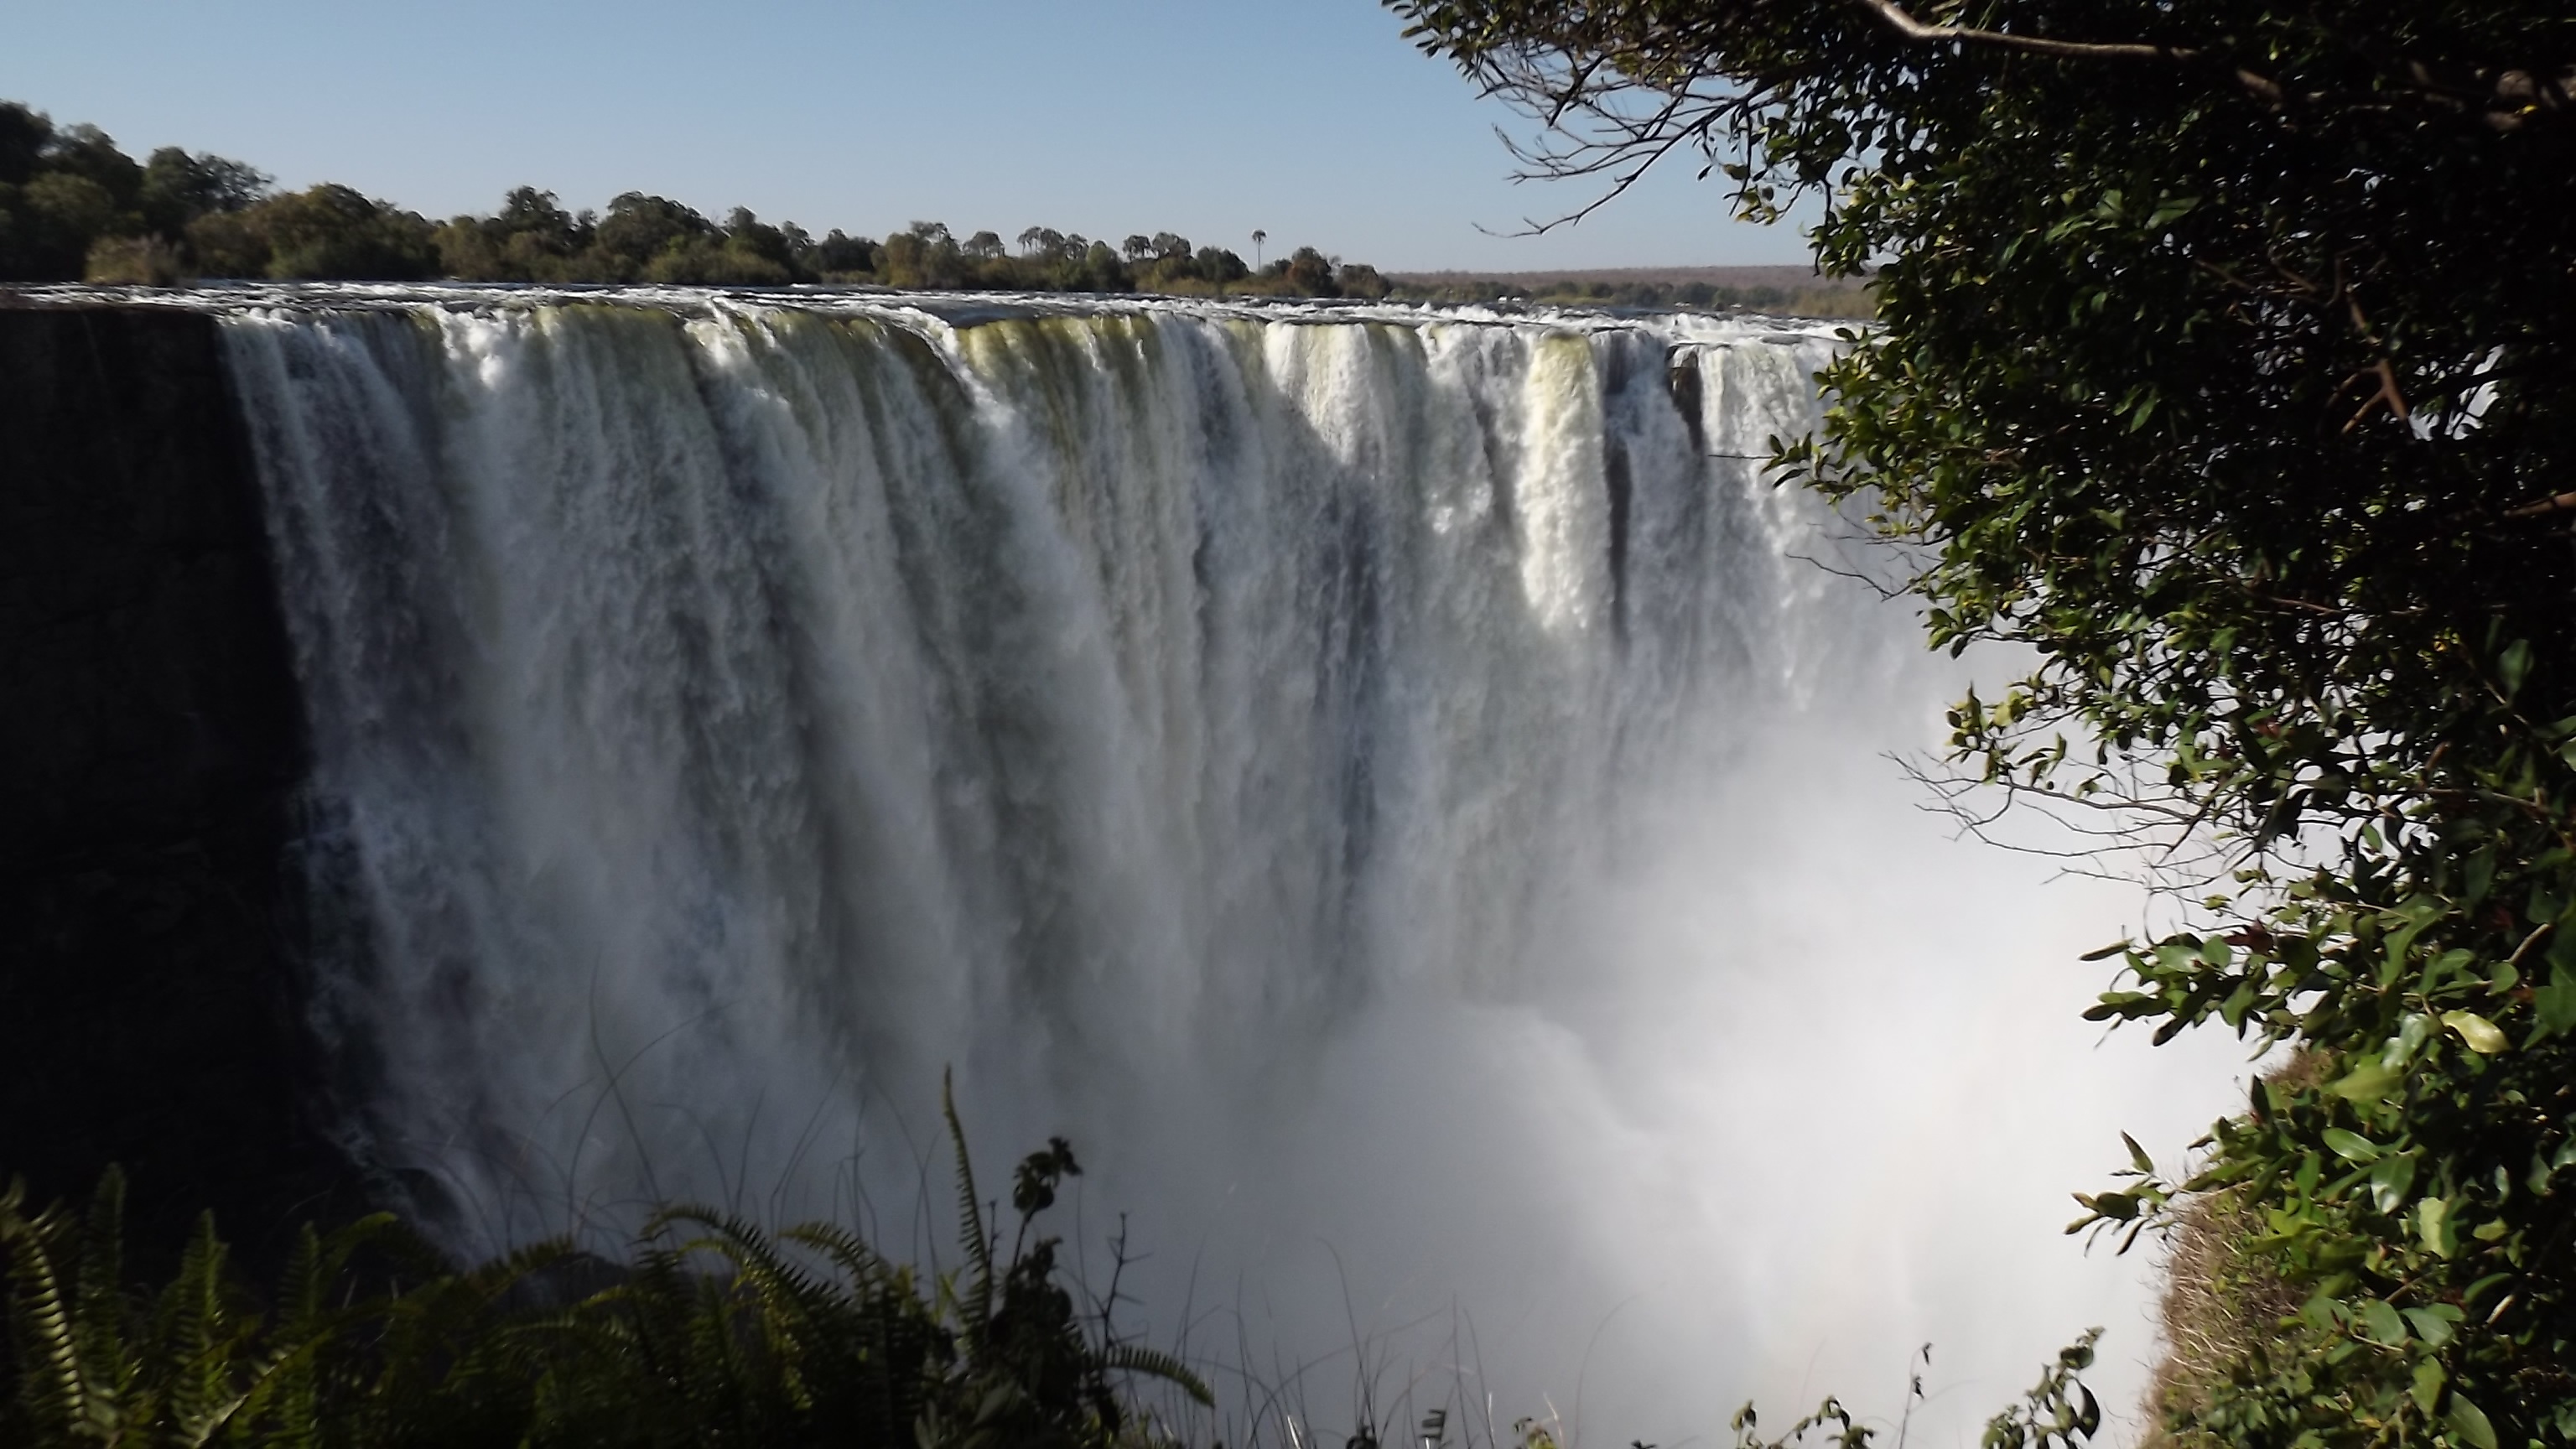
water, nature, outdoor, waterfall, river, tropical, spray, natural, africa, landmark, body of water, rocks, wasserfall, water feature, zambia, zimbabwe, victoria falls, wonders, zambezi, atmospheric phenomenon